Juan Perón

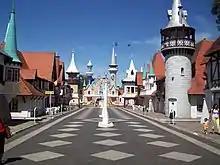
Partial view of the "Children's Republic" theme park.

In 1948 she established the Eva Perón Foundation, which was perhaps the greatest contribution to her husband's social policy. Enjoying an annual budget of around US$50 million (nearly 1% of GDP at the time), the Foundation had 14,000 employees and founded hundreds of new schools, clinics, old-age homes and holiday facilities; it also distributed hundreds of thousands of household necessities, physicians' visits and scholarships, among other benefits. Among the best-known of the Foundation's many large construction projects are the Evita City development south of Buenos Aires (25,000 homes) and the "Republic of the Children", a theme park based on tales from the Brothers Grimm. Following Perón's 1955 ousting, twenty such construction projects were abandoned incomplete, and the foundation's US$290 million endowment was liquidated.